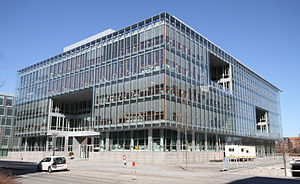
Lærerlockouten 2013
KL's hovedkontor i Weidekampsgade, hvorfra lockout – varslet udgik.
Bygning på Ny Tøjhusgrunden i København
Lærerlockouten 2013 var en 25 dage lang landsdækkende konflikt i april 2013, udløst af de offentlige arbejdsgiveres lockout af cirka 67.000 overenskomstansatte lærere på en række forskellige skoletyper i Danmark. De cirka 50.000 af lærerne arbejdede i Folkeskolen, mens resten for eksempel arbejdede på ungdomsskoler, produktionsskoler, sprogskoler samt AMU- og voksenundervisnings-centre.